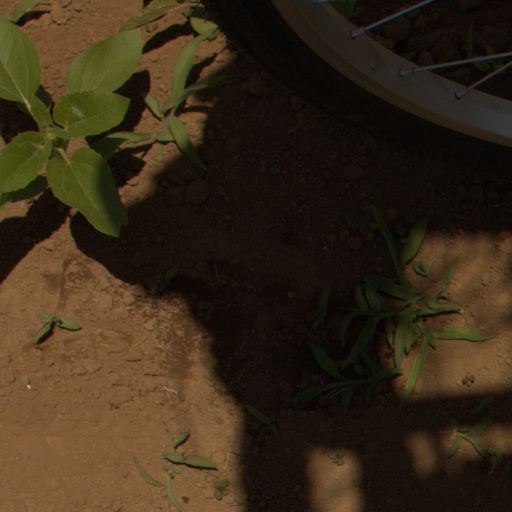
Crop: Jerusalem artichoke